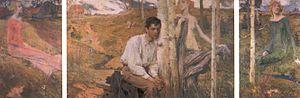
Jan Preisler, né le 17 février 1872 à Králův Dvůr et mort le 27 avril 1918 à Prague, en Autriche-Hongrie, est un peintre bohémien.